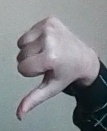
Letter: waw